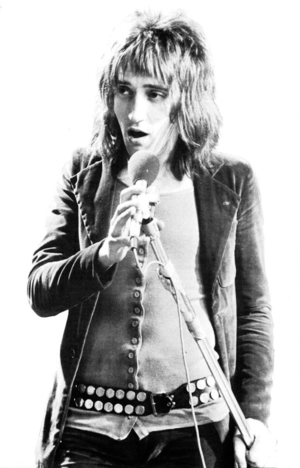
Cette liste regroupe les personnes nées à Londres.
Sir Roderick David Stewart, mieux connu sous son nom de scène Rod Stewart, né le 10 janvier 1945 à Londres, est un chanteur britannique. Personnalité incontournable du rock britannique presque depuis ses origines, Rod Stewart est dans l'entourage des futurs Kinks, Fleetwood Mac et Rolling Stones, mais il ne connaît un véritable succès qu'en 1967 au sein du Jeff Beck Group, puis The Faces dont il est le chanteur. Il obtient de nombreux succès dans sa carrière solo. En 2002, il reçoit le Diamond Award pour avoir vendu plus de 100 millions d'albums. Le 11 octobre 2016, il est anobli par le prince William, duc de Cambridge, et devient Sir Roderick David Stewart.